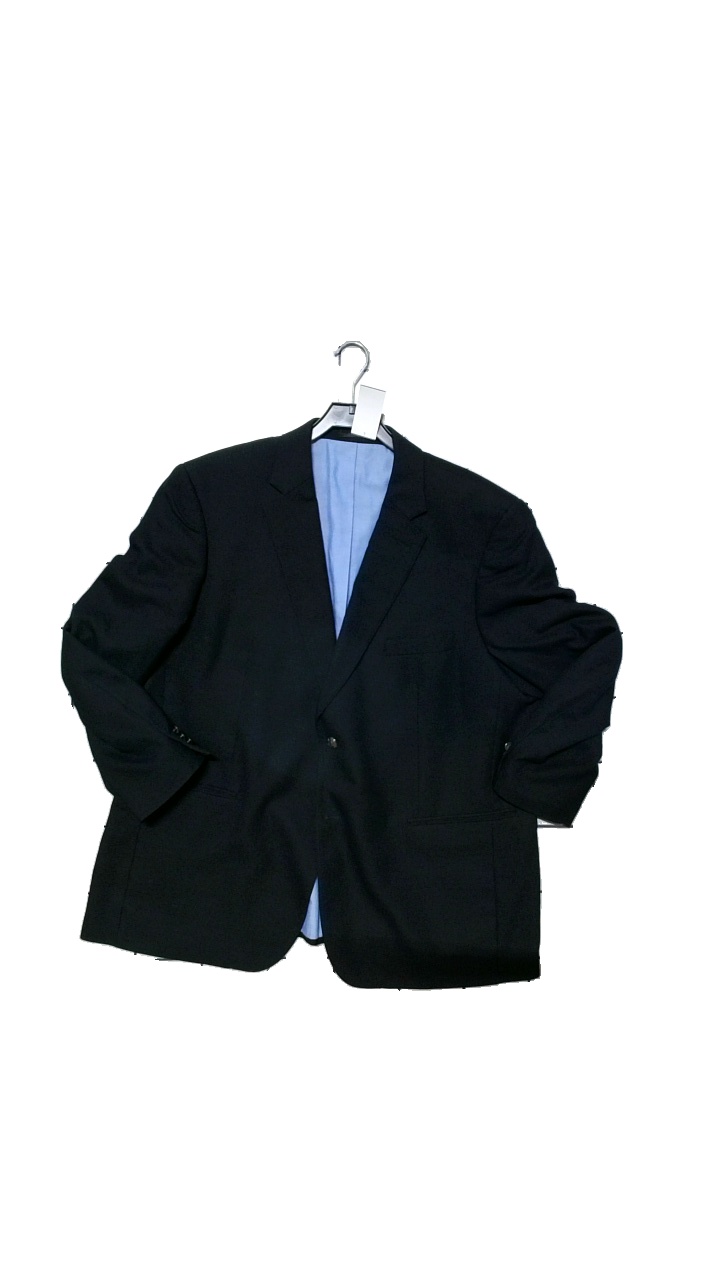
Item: Jacket (Men)
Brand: Dressman
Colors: Blue
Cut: Regular
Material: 50%Ull,48%Polyester,2%Lycra
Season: All
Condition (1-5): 3
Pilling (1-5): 4
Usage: Reuse
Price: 50-100